Question: Please indicate a possible affordance area of knife that can be used for holding
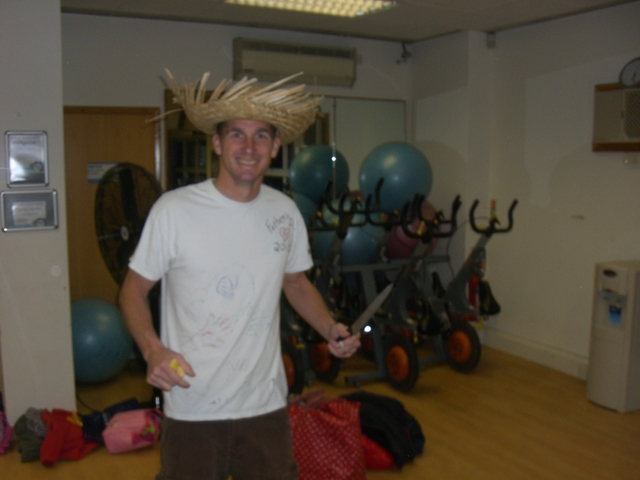
Answer: [326.563, 320.934, 355.134, 357.759]